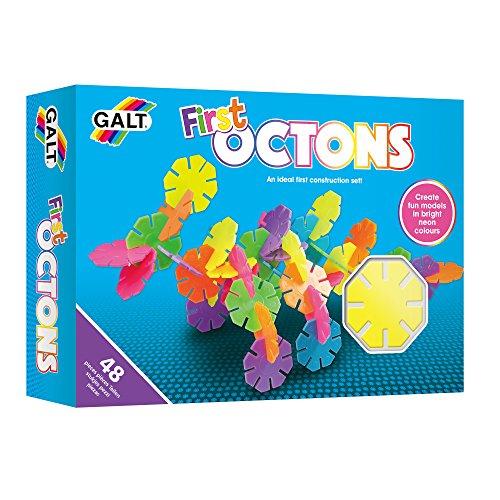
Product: Galt Toys, First Octons, Construction Toy
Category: Toys & Games | Baby & Toddler Toys
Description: The first octons 48 bright fluorescent octagonal shapes 6 assorted colors make an ideal first construction toy; a child can follow the illustrated guide to make exciting models or design imaginative structures of their own.
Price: $11.49
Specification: ProductDimensions:11x8x11inches|ItemWeight:14.1ounces|ShippingWeight:14.9ounces(Viewshippingratesandpolicies)|DomesticShipping:Currently,itemcanbeshippedonlywithintheU.S.andtoAPO/FPOaddresses.ForAPO/FPOshipments,pleasecheckwiththemanufacturerregardingwarrantyandsupportissues.|InternationalShipping:ThisitemcanbeshippedtoselectcountriesoutsideoftheU.S.LearnMore|ASIN:B00000IVUK|Itemmodelnumber:A0576L|Manufacturerrecommendedage:12monthsandup